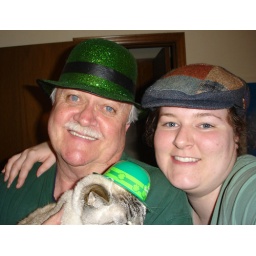
The cat didn't quite make it in the picture. But dad and I look cute in our hats.